Rin-ne

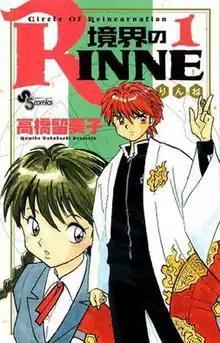
First volume cover, featuring Sakura Mamiya (left) and Rinne Rokudo (right)

is a Japanese manga series written and illustrated by Rumiko Takahashi. It was serialized in Shogakukan's manga magazine "Weekly Shōnen Sunday" from April 2009 to December 2017, with its chapters were collected into 40 volumes. The series follows Sakura Mamiya, a girl who gained the power to see ghosts after an incident as a child, and her classmate Rinne Rokudo, a boy of mixed human and heritage who helps lingering spirits finally pass on to be reincarnated.